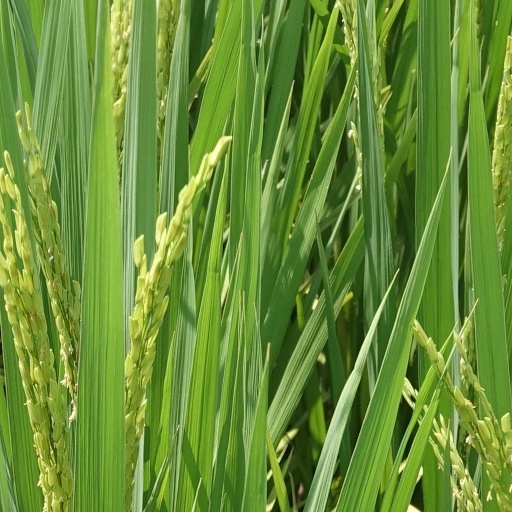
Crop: rice